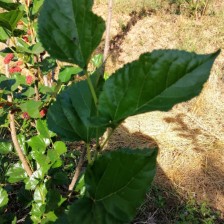
Variety: ChiangMai60